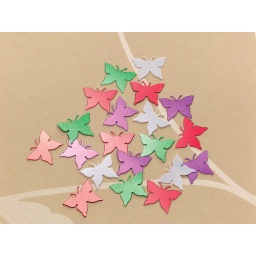
A 14g bag of table confetti in multi-coloured butterfly shapes.